Finder's Fee

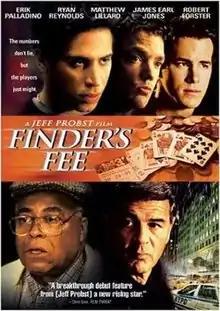
DVD cover

Finder's Fee is a 2001 American drama thriller film directed by Jeff Probst from his original screenplay.